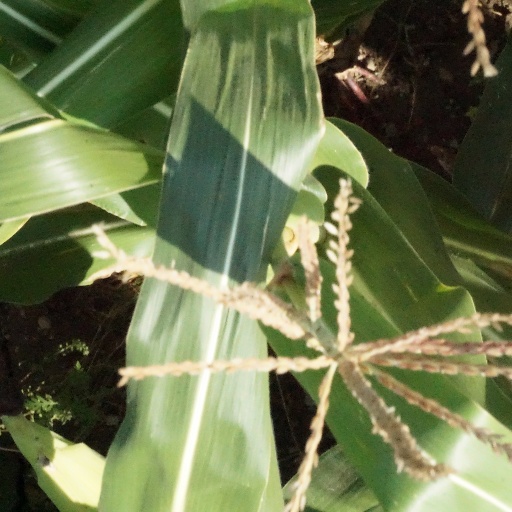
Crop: maize; corn